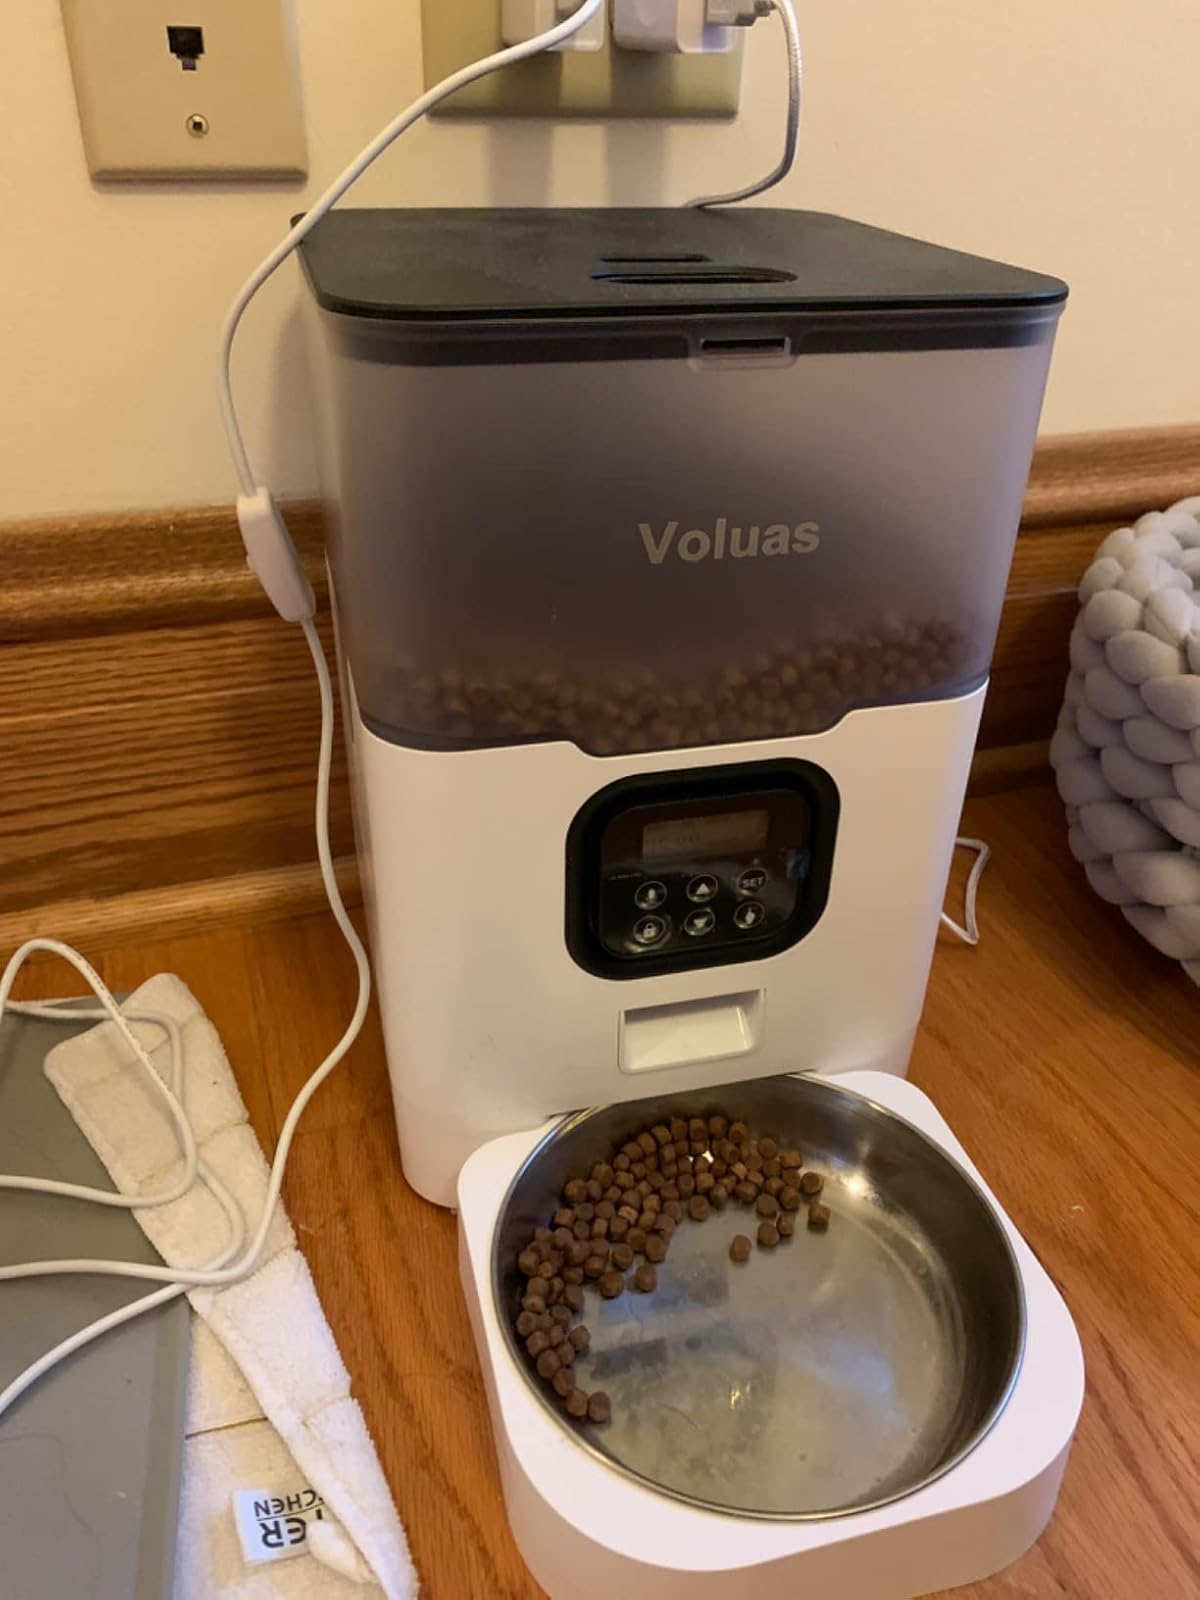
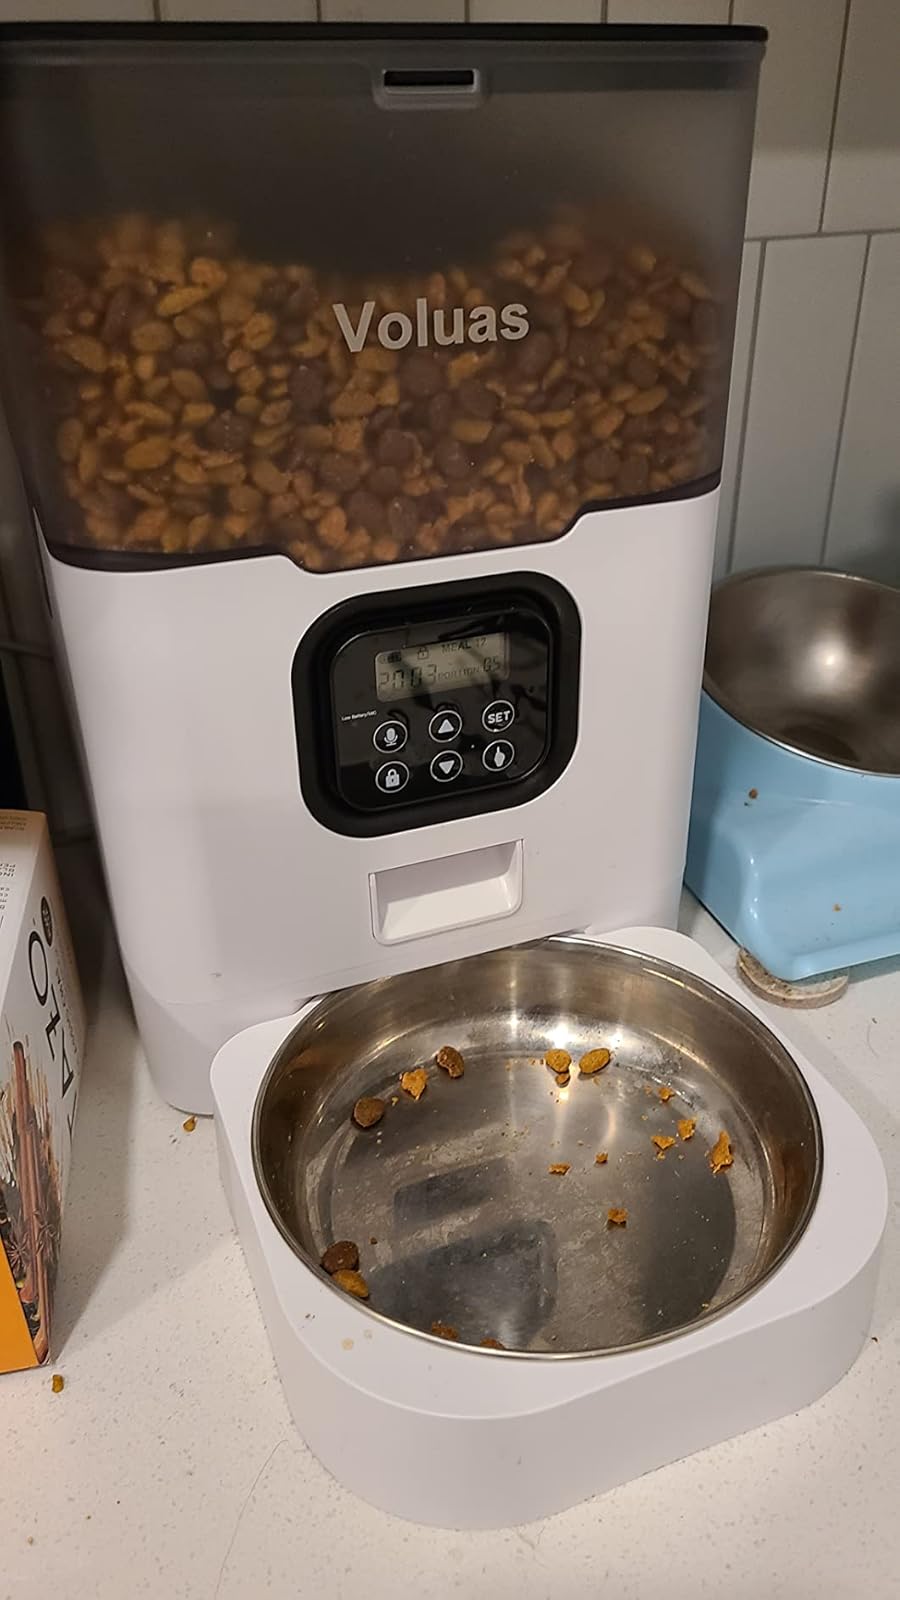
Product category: items_feeder
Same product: yes